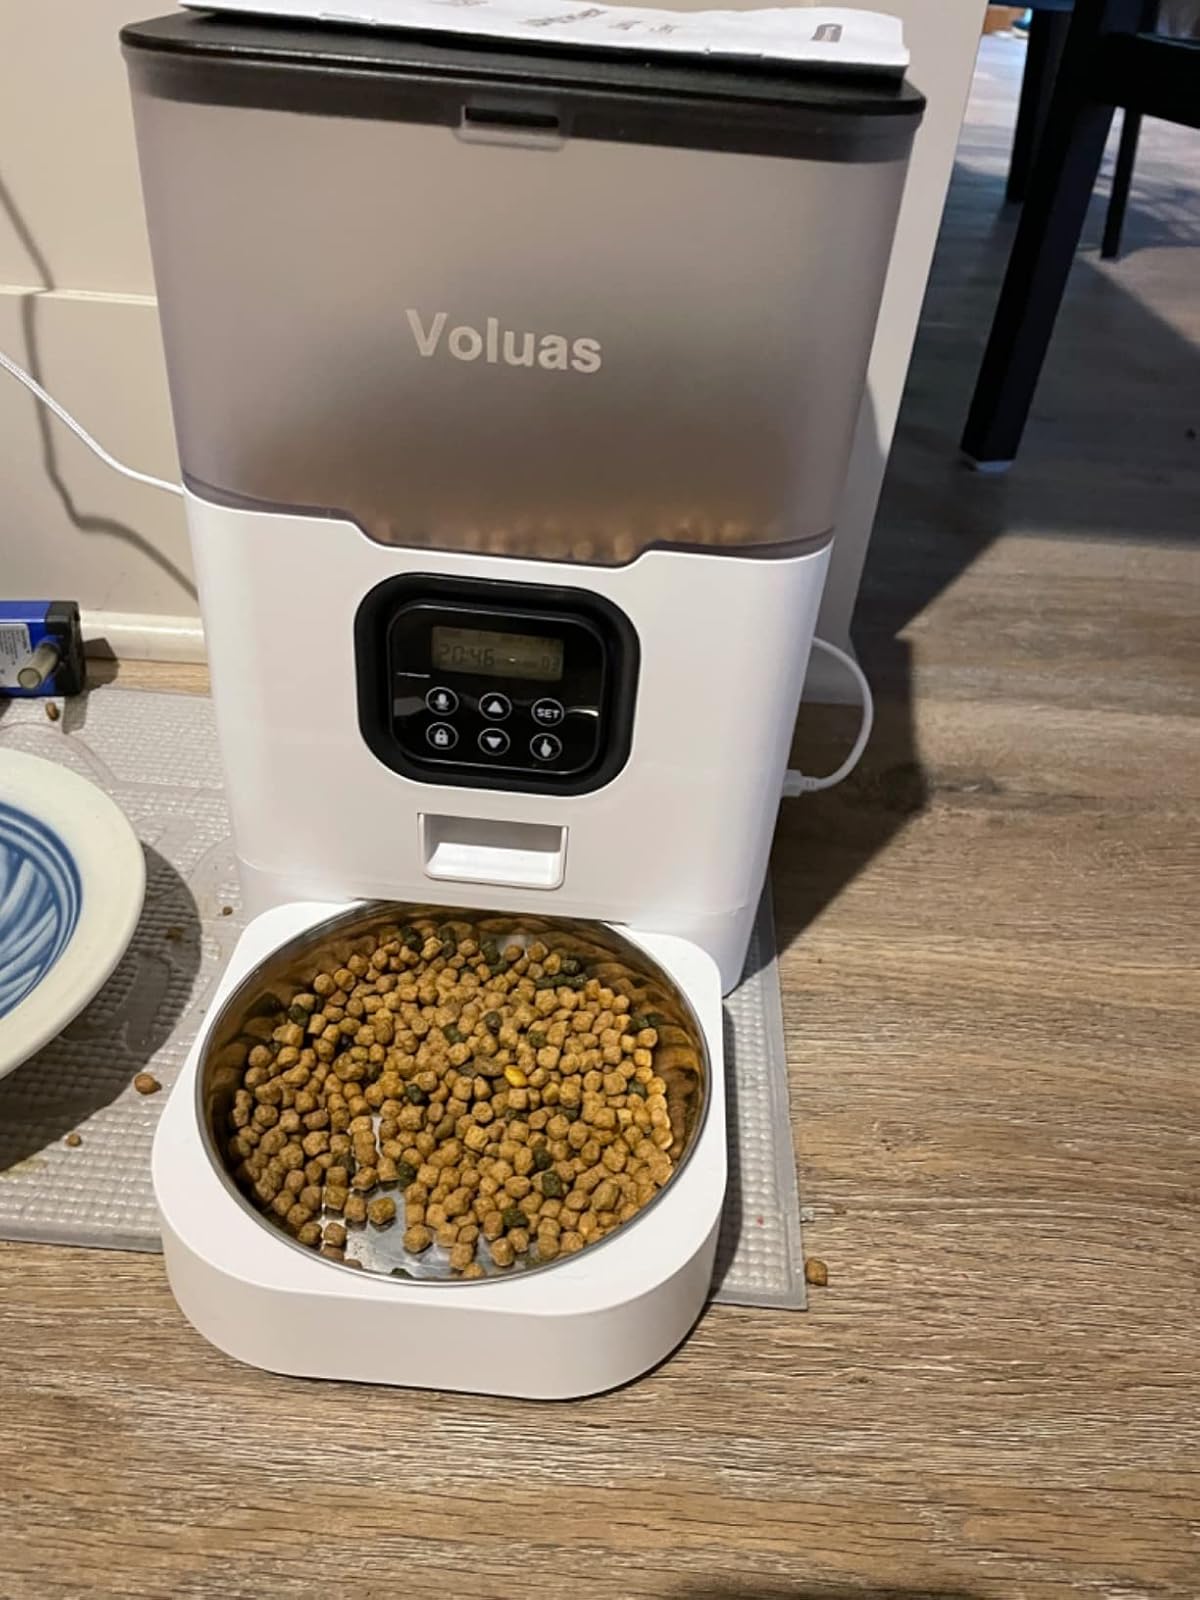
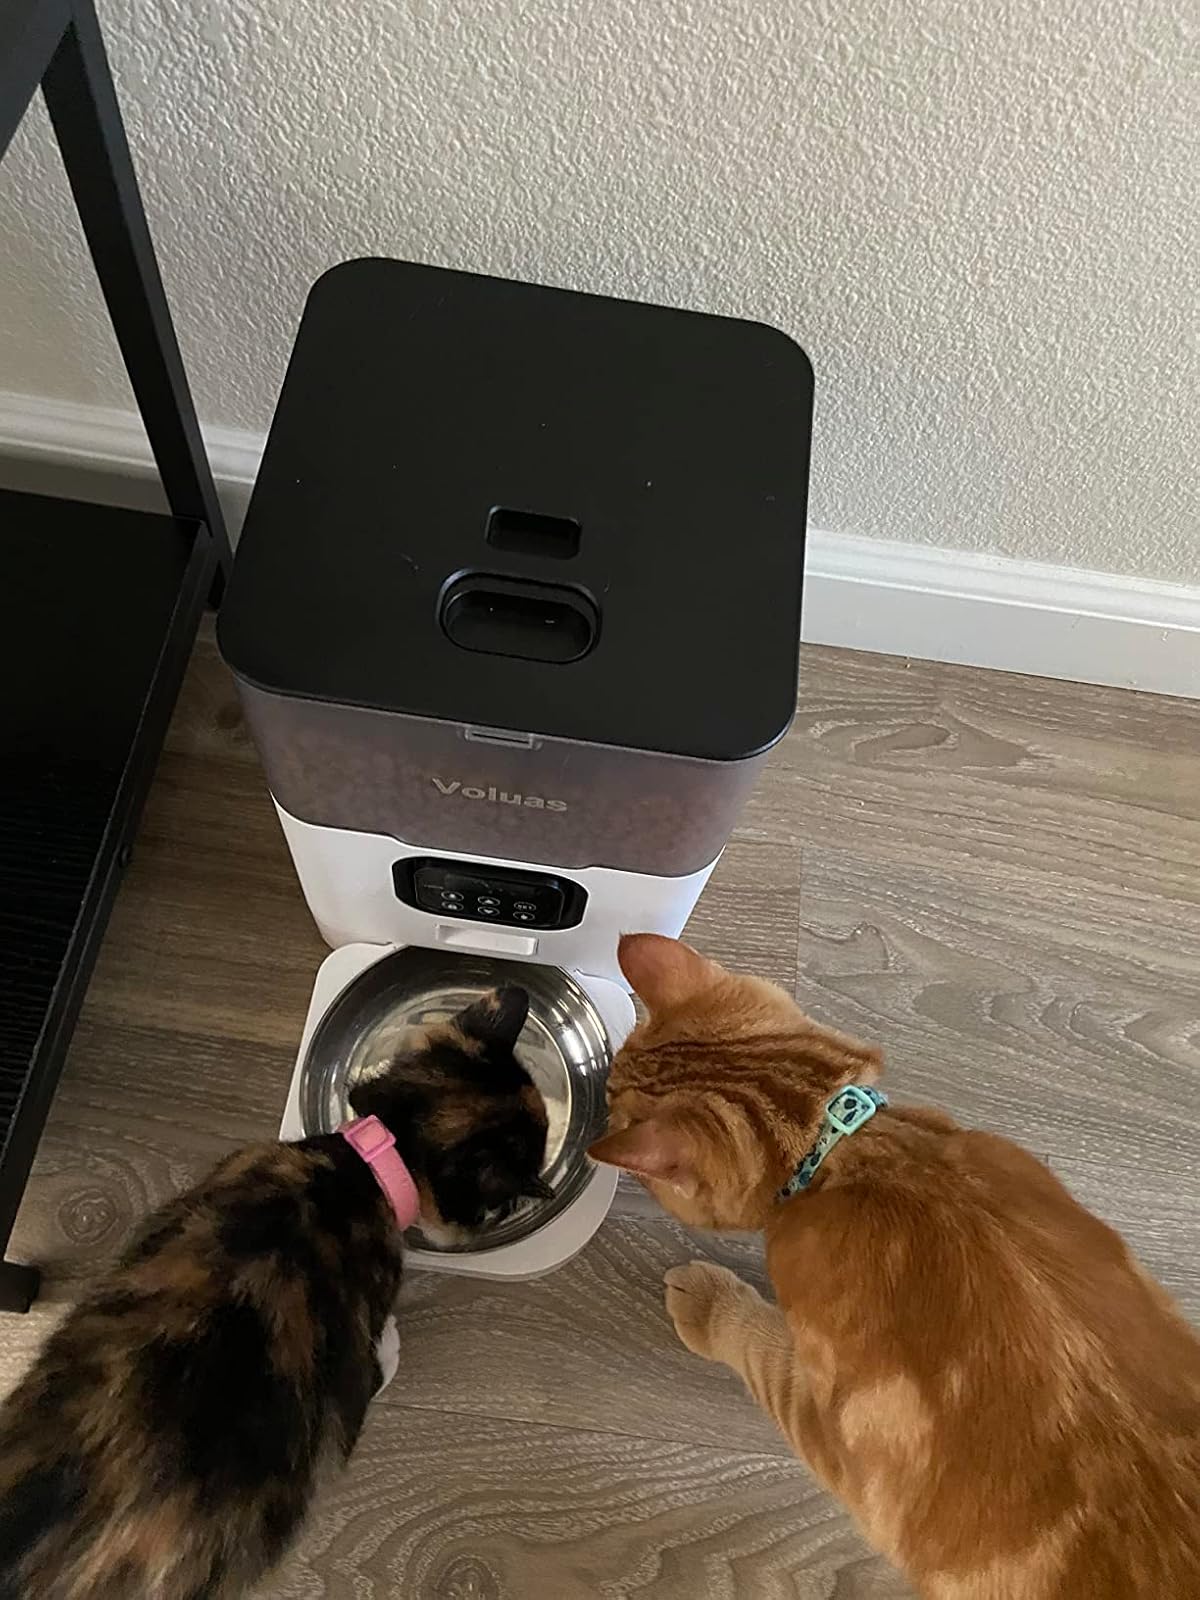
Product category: items_feeder
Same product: yes